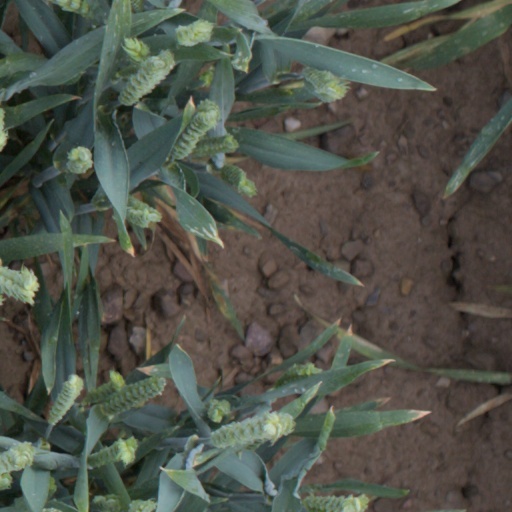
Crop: wheat